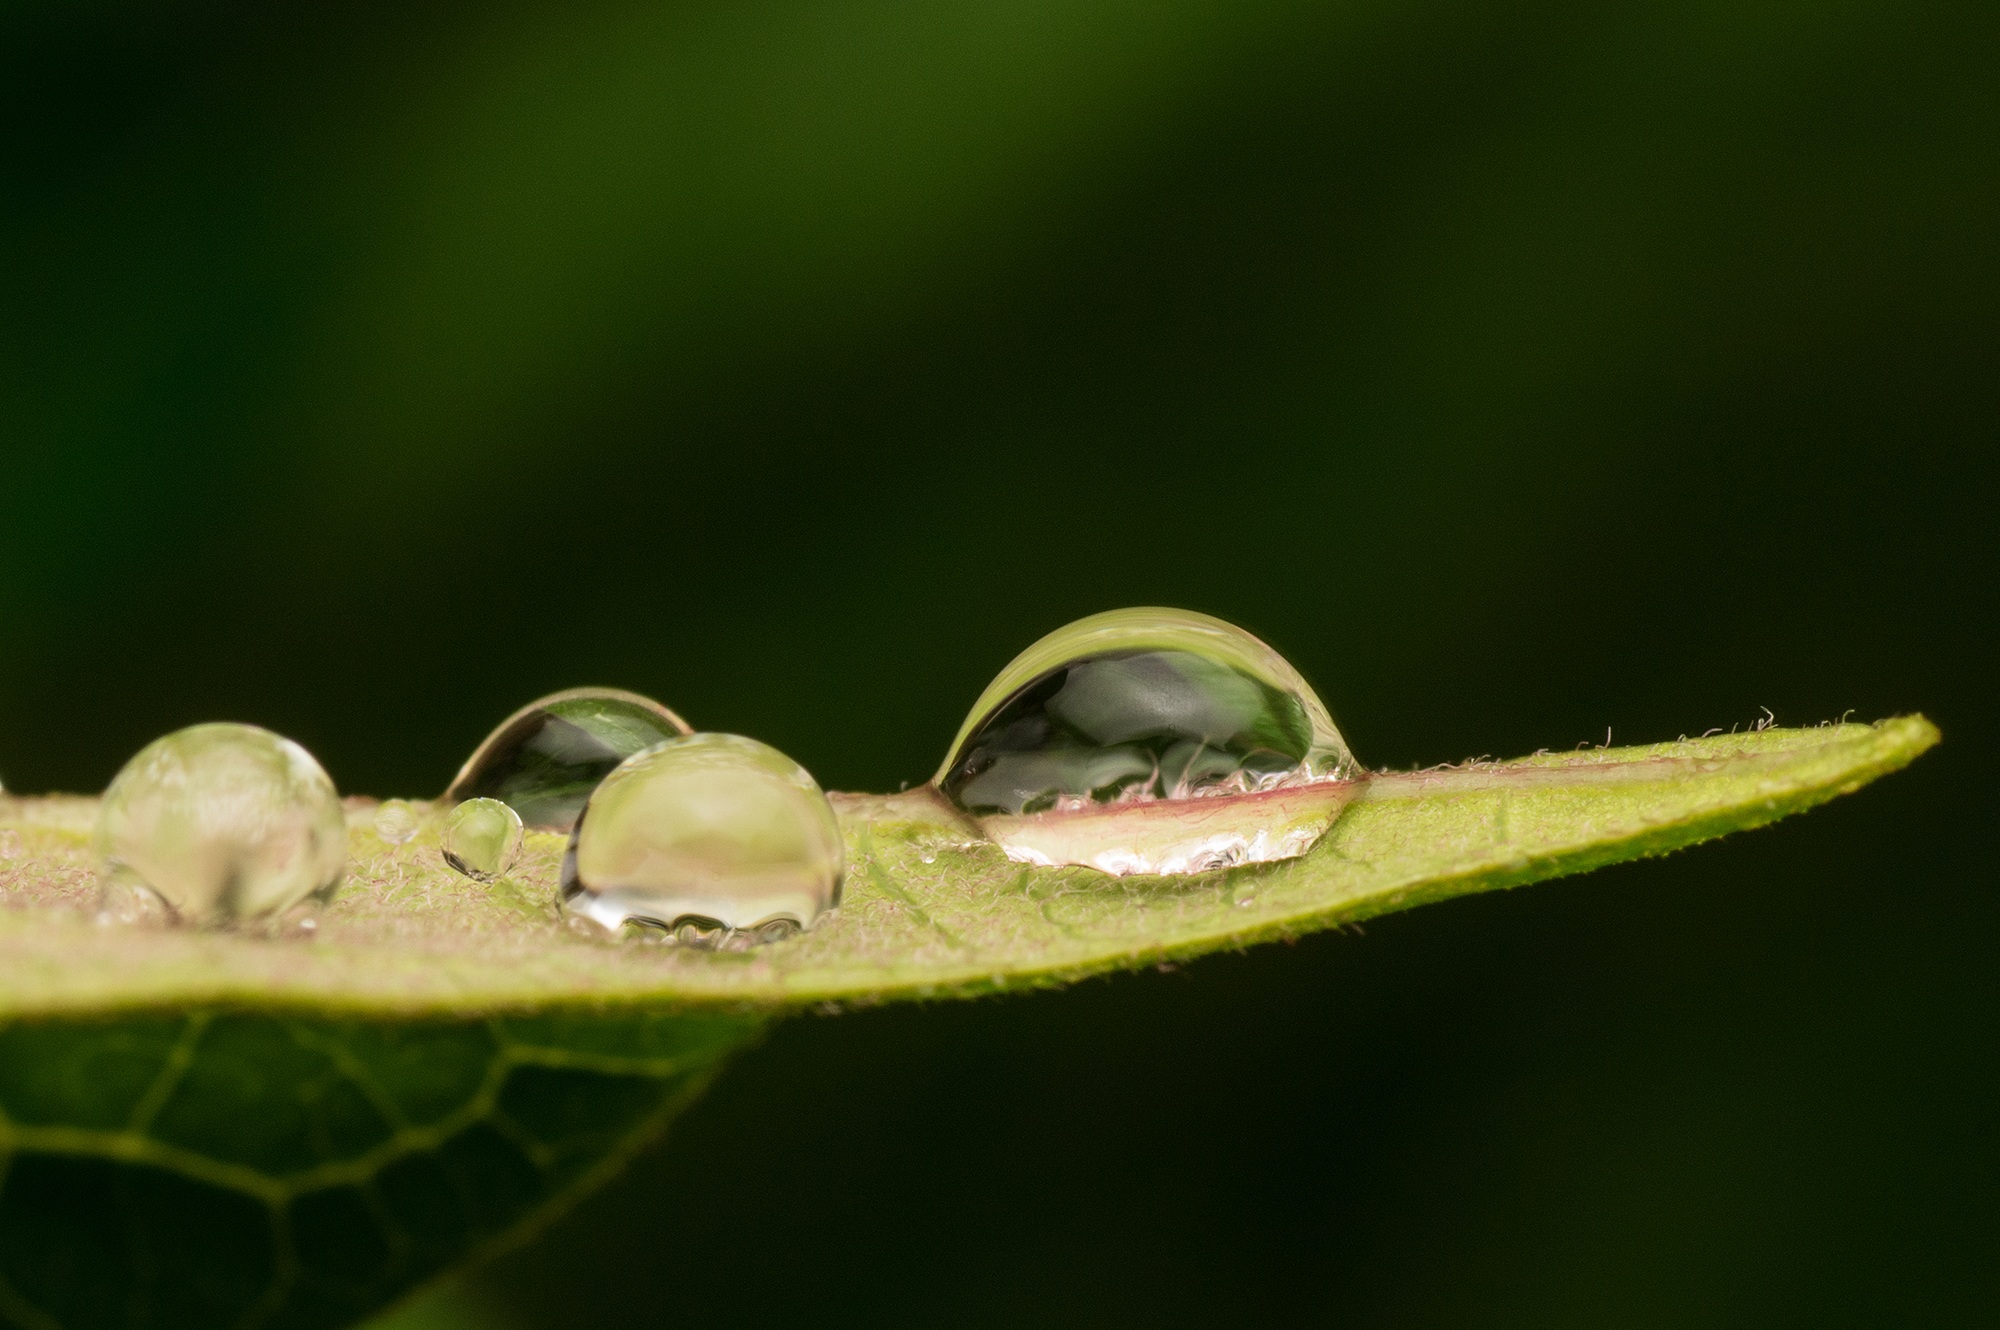
water, nature, branch, blossom, drop, dew, plant, photography, rain, leaf, flower, green, produce, macro, garden, closeup, flora, fauna, close up, droplets, madagascar, bud, moisture, macro photography, plant stem